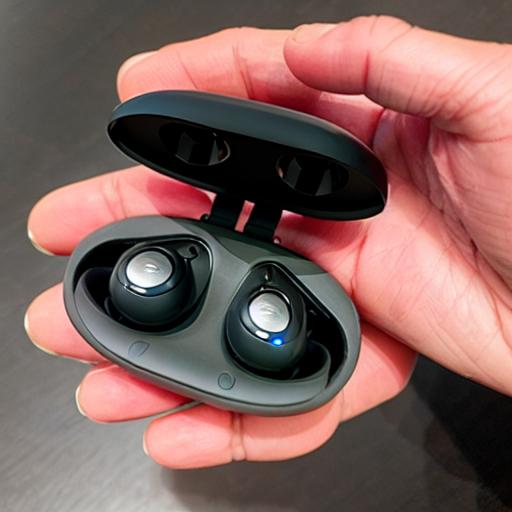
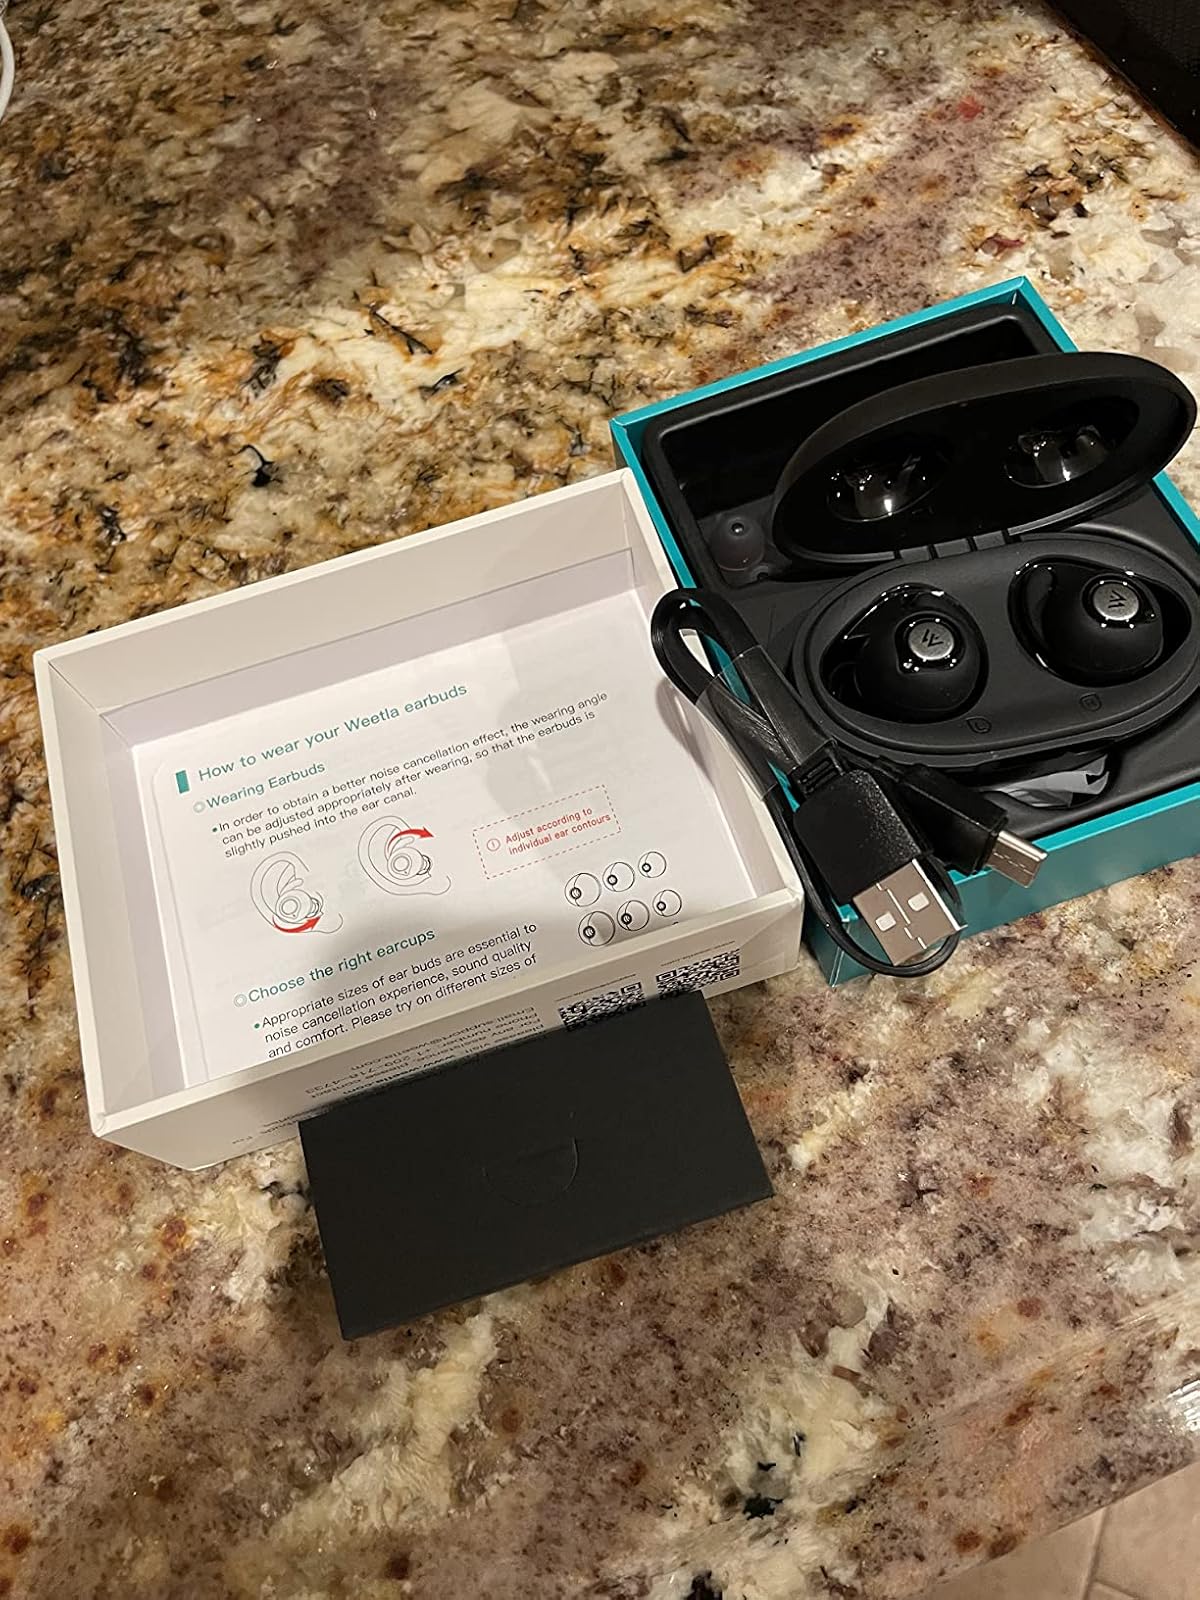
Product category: earbuds
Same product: no